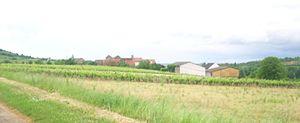
Parcelles de vignes à Saint-Jean-de-Vaux (71)
Saint-Jean-de-Vaux est une commune française située dans le département de Saône-et-Loire en région Bourgogne-Franche-Comté.